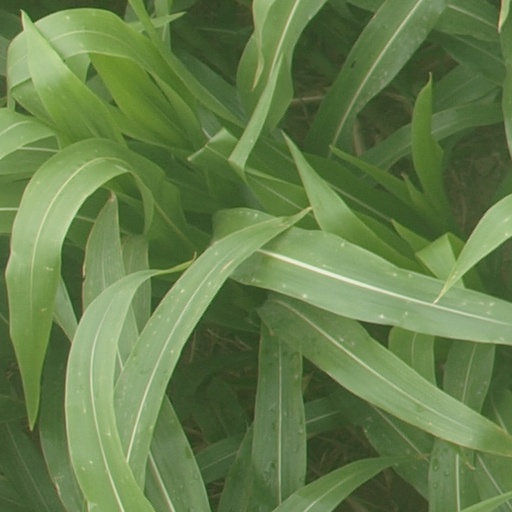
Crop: maize; corn